Taylor Jardine

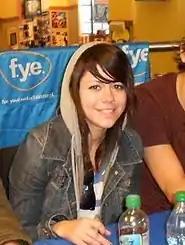

Taylor Kathleen "Tay" Jardine (born March 7, 1990) is an American musician, best known as the lead vocalist of the pop punk band We Are the In Crowd. During the band's hiatus from 2016-2019, Jardine released music under the name 'Sainte', along with two other members of We Are the In Crowd – Mike Ferri and Cameron Hurley. In 2024, Jardine released an independent self-titled EP under the name 'Tay Jardine'.